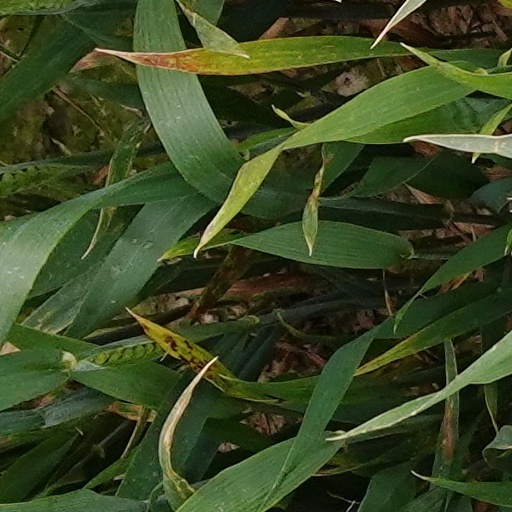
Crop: wheat